Piano Trio No. 4 (Mozart)

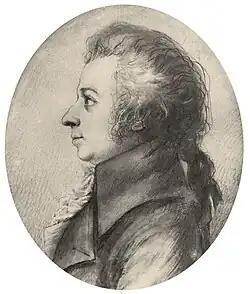
Stock's 1789 miniature of Mozart

The Piano Trio No. 4 in E major, K. 542, was written by Wolfgang Amadeus Mozart in 1788. It is scored for piano, violin and cello. It's the only multi-movement composition by Mozart in the key of E major.